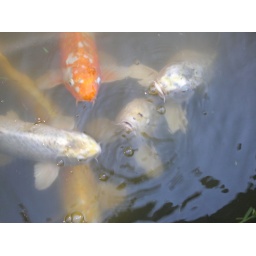
Koi fish in a lake by the Flat Bridge of the Japanese Garden. St. Louis, MO. August 30, 2007